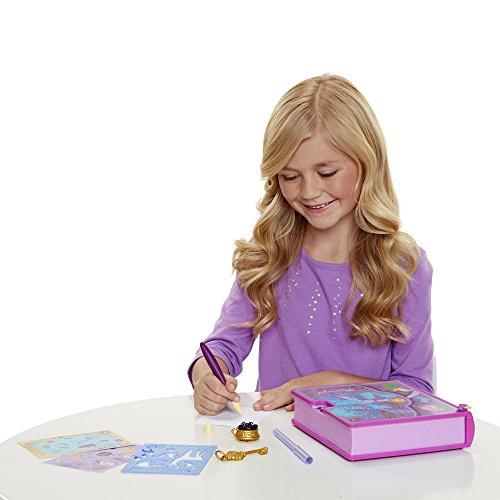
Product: Disney Tangled Rapunzel Secret Journal Toy
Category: Toys & Games | Learning & Education | Reading & Writing | Diaries, Journals & Notebooks
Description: Stencil included allows Rapunzel to express her inner world and creativity.
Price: $14.20
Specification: ProductDimensions:3x11x11inches|ItemWeight:1.54pounds|ShippingWeight:1.54pounds(Viewshippingratesandpolicies)|DomesticShipping:ItemcanbeshippedwithinU.S.|InternationalShipping:ThisitemcanbeshippedtoselectcountriesoutsideoftheU.S.LearnMore|ASIN:B01N2VHNM7|Itemmodelnumber:46787|Manufacturerrecommendedage:36months-6years|Batteries:3NonstandardBatterybatteriesrequired.